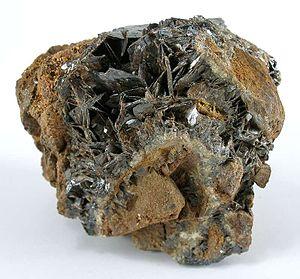
La nadorite est un minéral très rare, proche de l'antimoine, découvert à la commune de hammam nbails wilaya de Guelma en Algérie en 1870 par le docteur Flajolot dans les gorges du Nador, où il a été exploité par la Compagnie des mines de La Lucette. Le Dʳ Flajolot, ingénieur des mines, a analysé la nadorite dans un mémoire à l'académie des sciences présenté par l'ingénieur Combes.